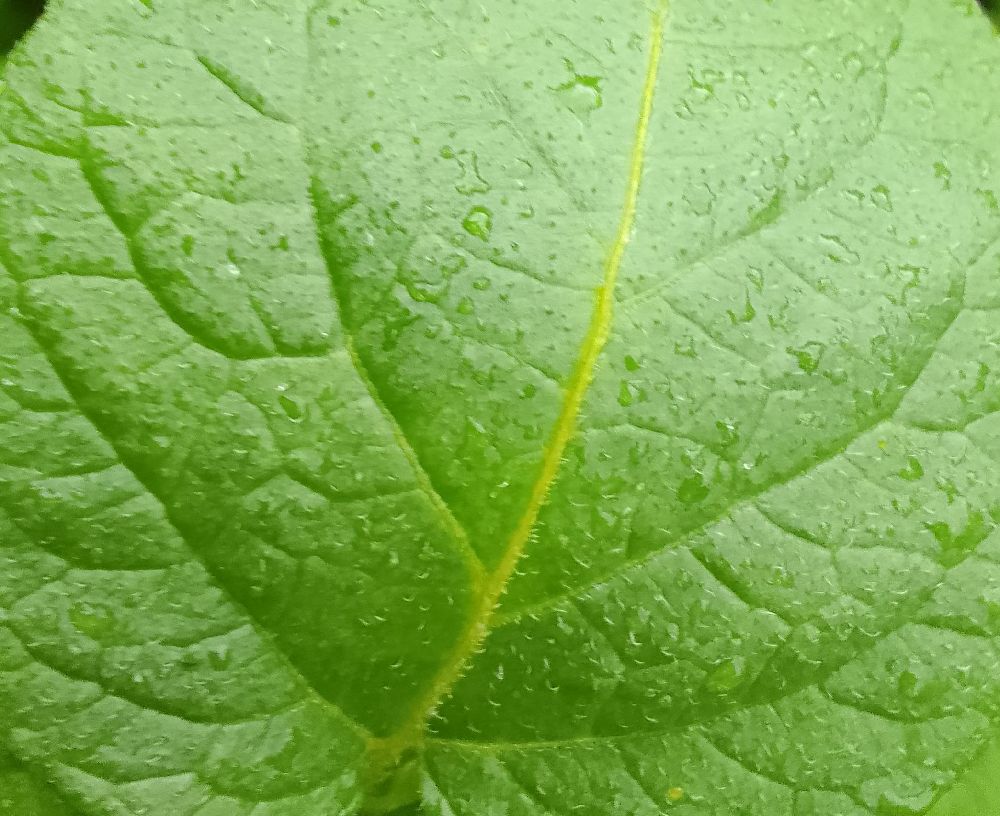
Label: Healthy